Edward Bosqui

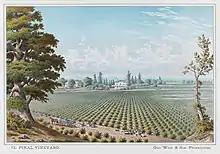
"El Pinal Vineyard"

Edward Bosqui (July 23, 1832 – December 15, 1917) was a Canadian artist, printer, and pioneer in San Francisco, California. Involved in the Bohemian Club, he was a patron of the arts.